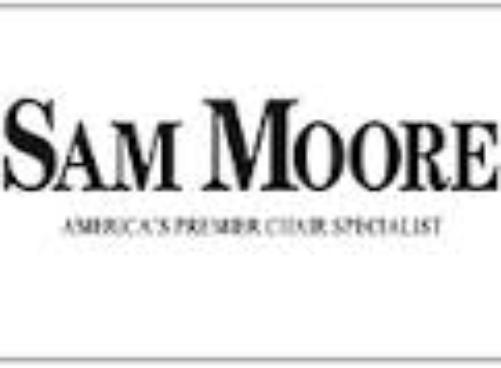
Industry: Necessities